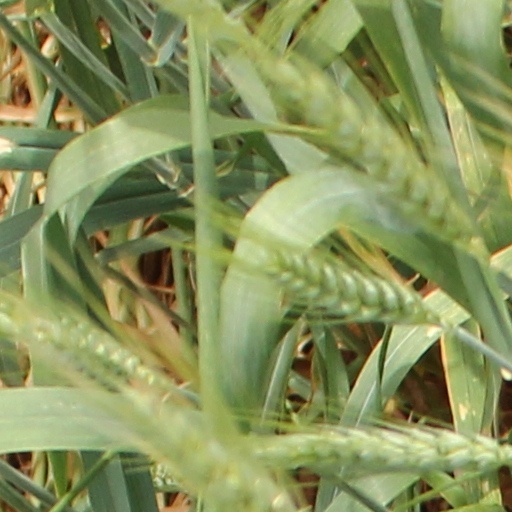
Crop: wheat